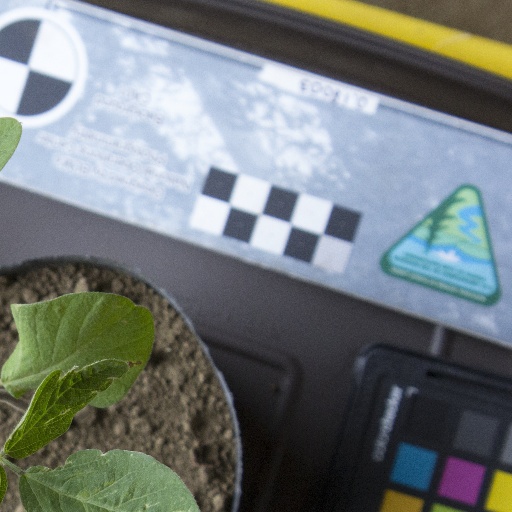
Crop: soybean